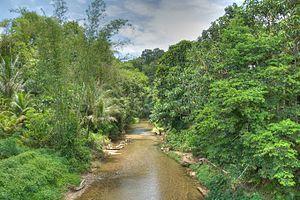
Le flottage du bois est un mode de transport par voie d'eau pour des pièces de bois de tailles variables, à l'état brut ou déjà débitées, assemblées entre elles ou pas. Influencé par les caractéristiques typographiques, hydrographiques, culturelles et climatiques de chaque région du monde, il prend des formes différentes et très variées en fonction des essences d'arbres des grandes zones forestières de la planète, mais surtout de la présence ou du degré de flottabilité du cours d'eau qui est aux abords des massifs forestiers où sont abattus les arbres.